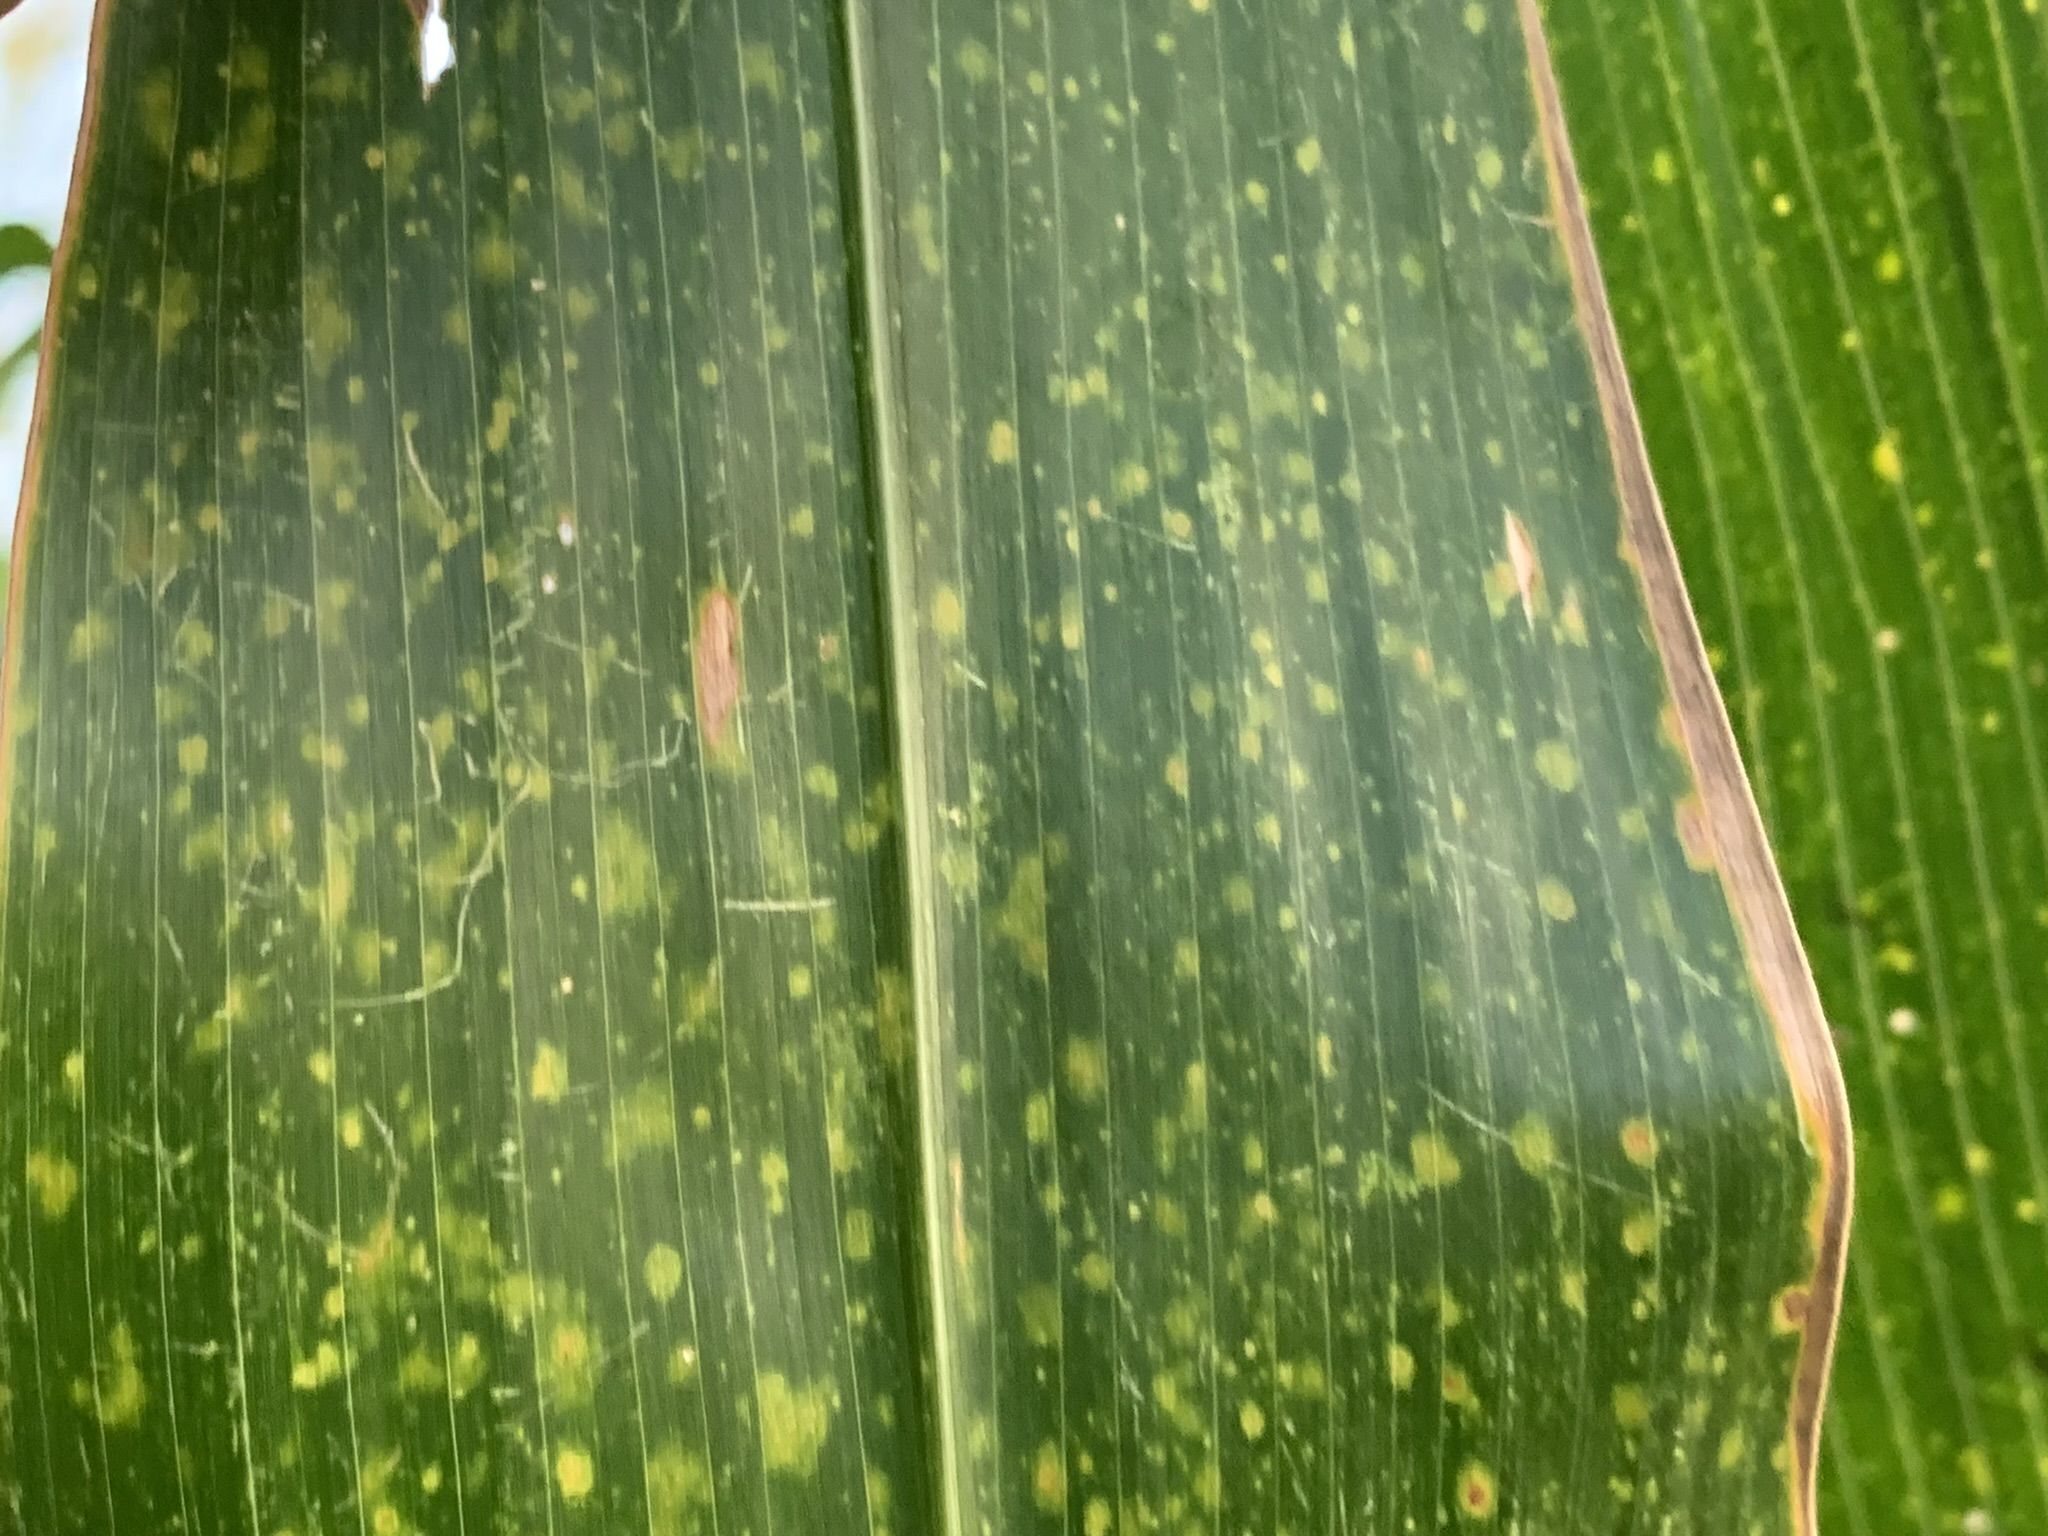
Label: MLN